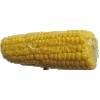
Label: corn